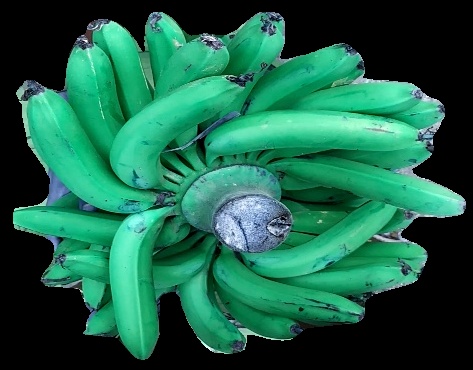
Variety: pachbale
Grade: grade1